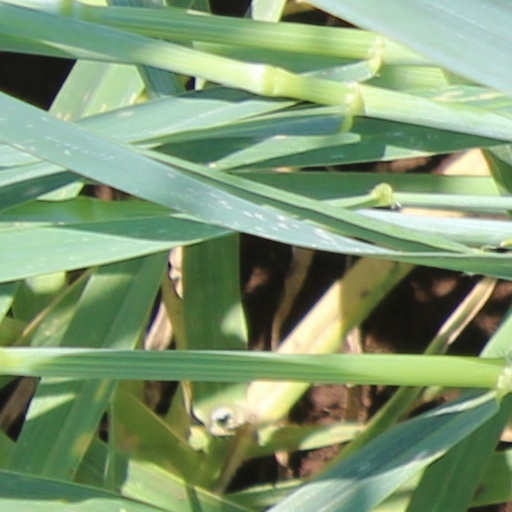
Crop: wheat